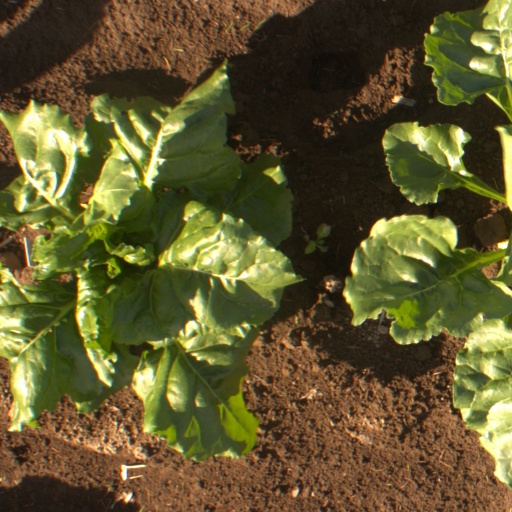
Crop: sugar beet